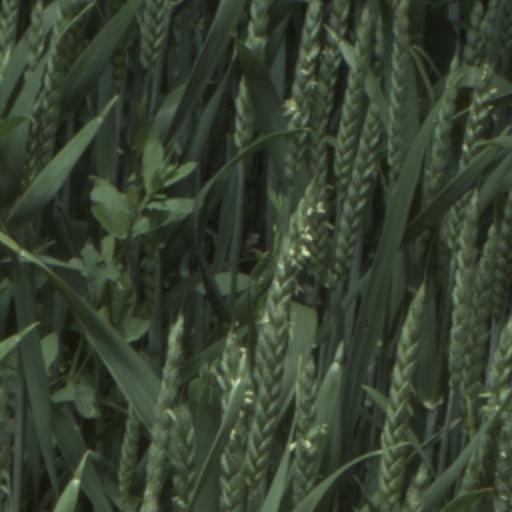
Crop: wheat